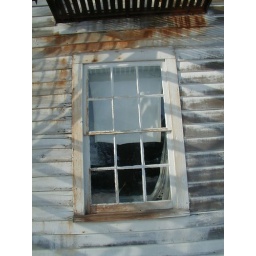
tattered curtain in window